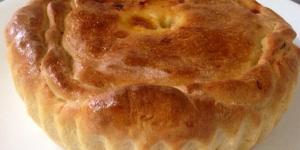
empanada gallega redonda